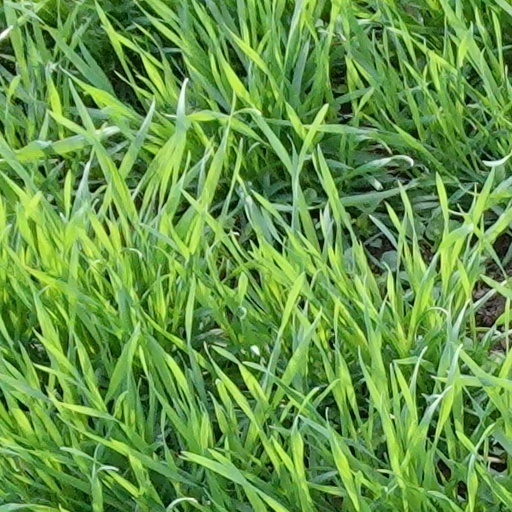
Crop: wheat